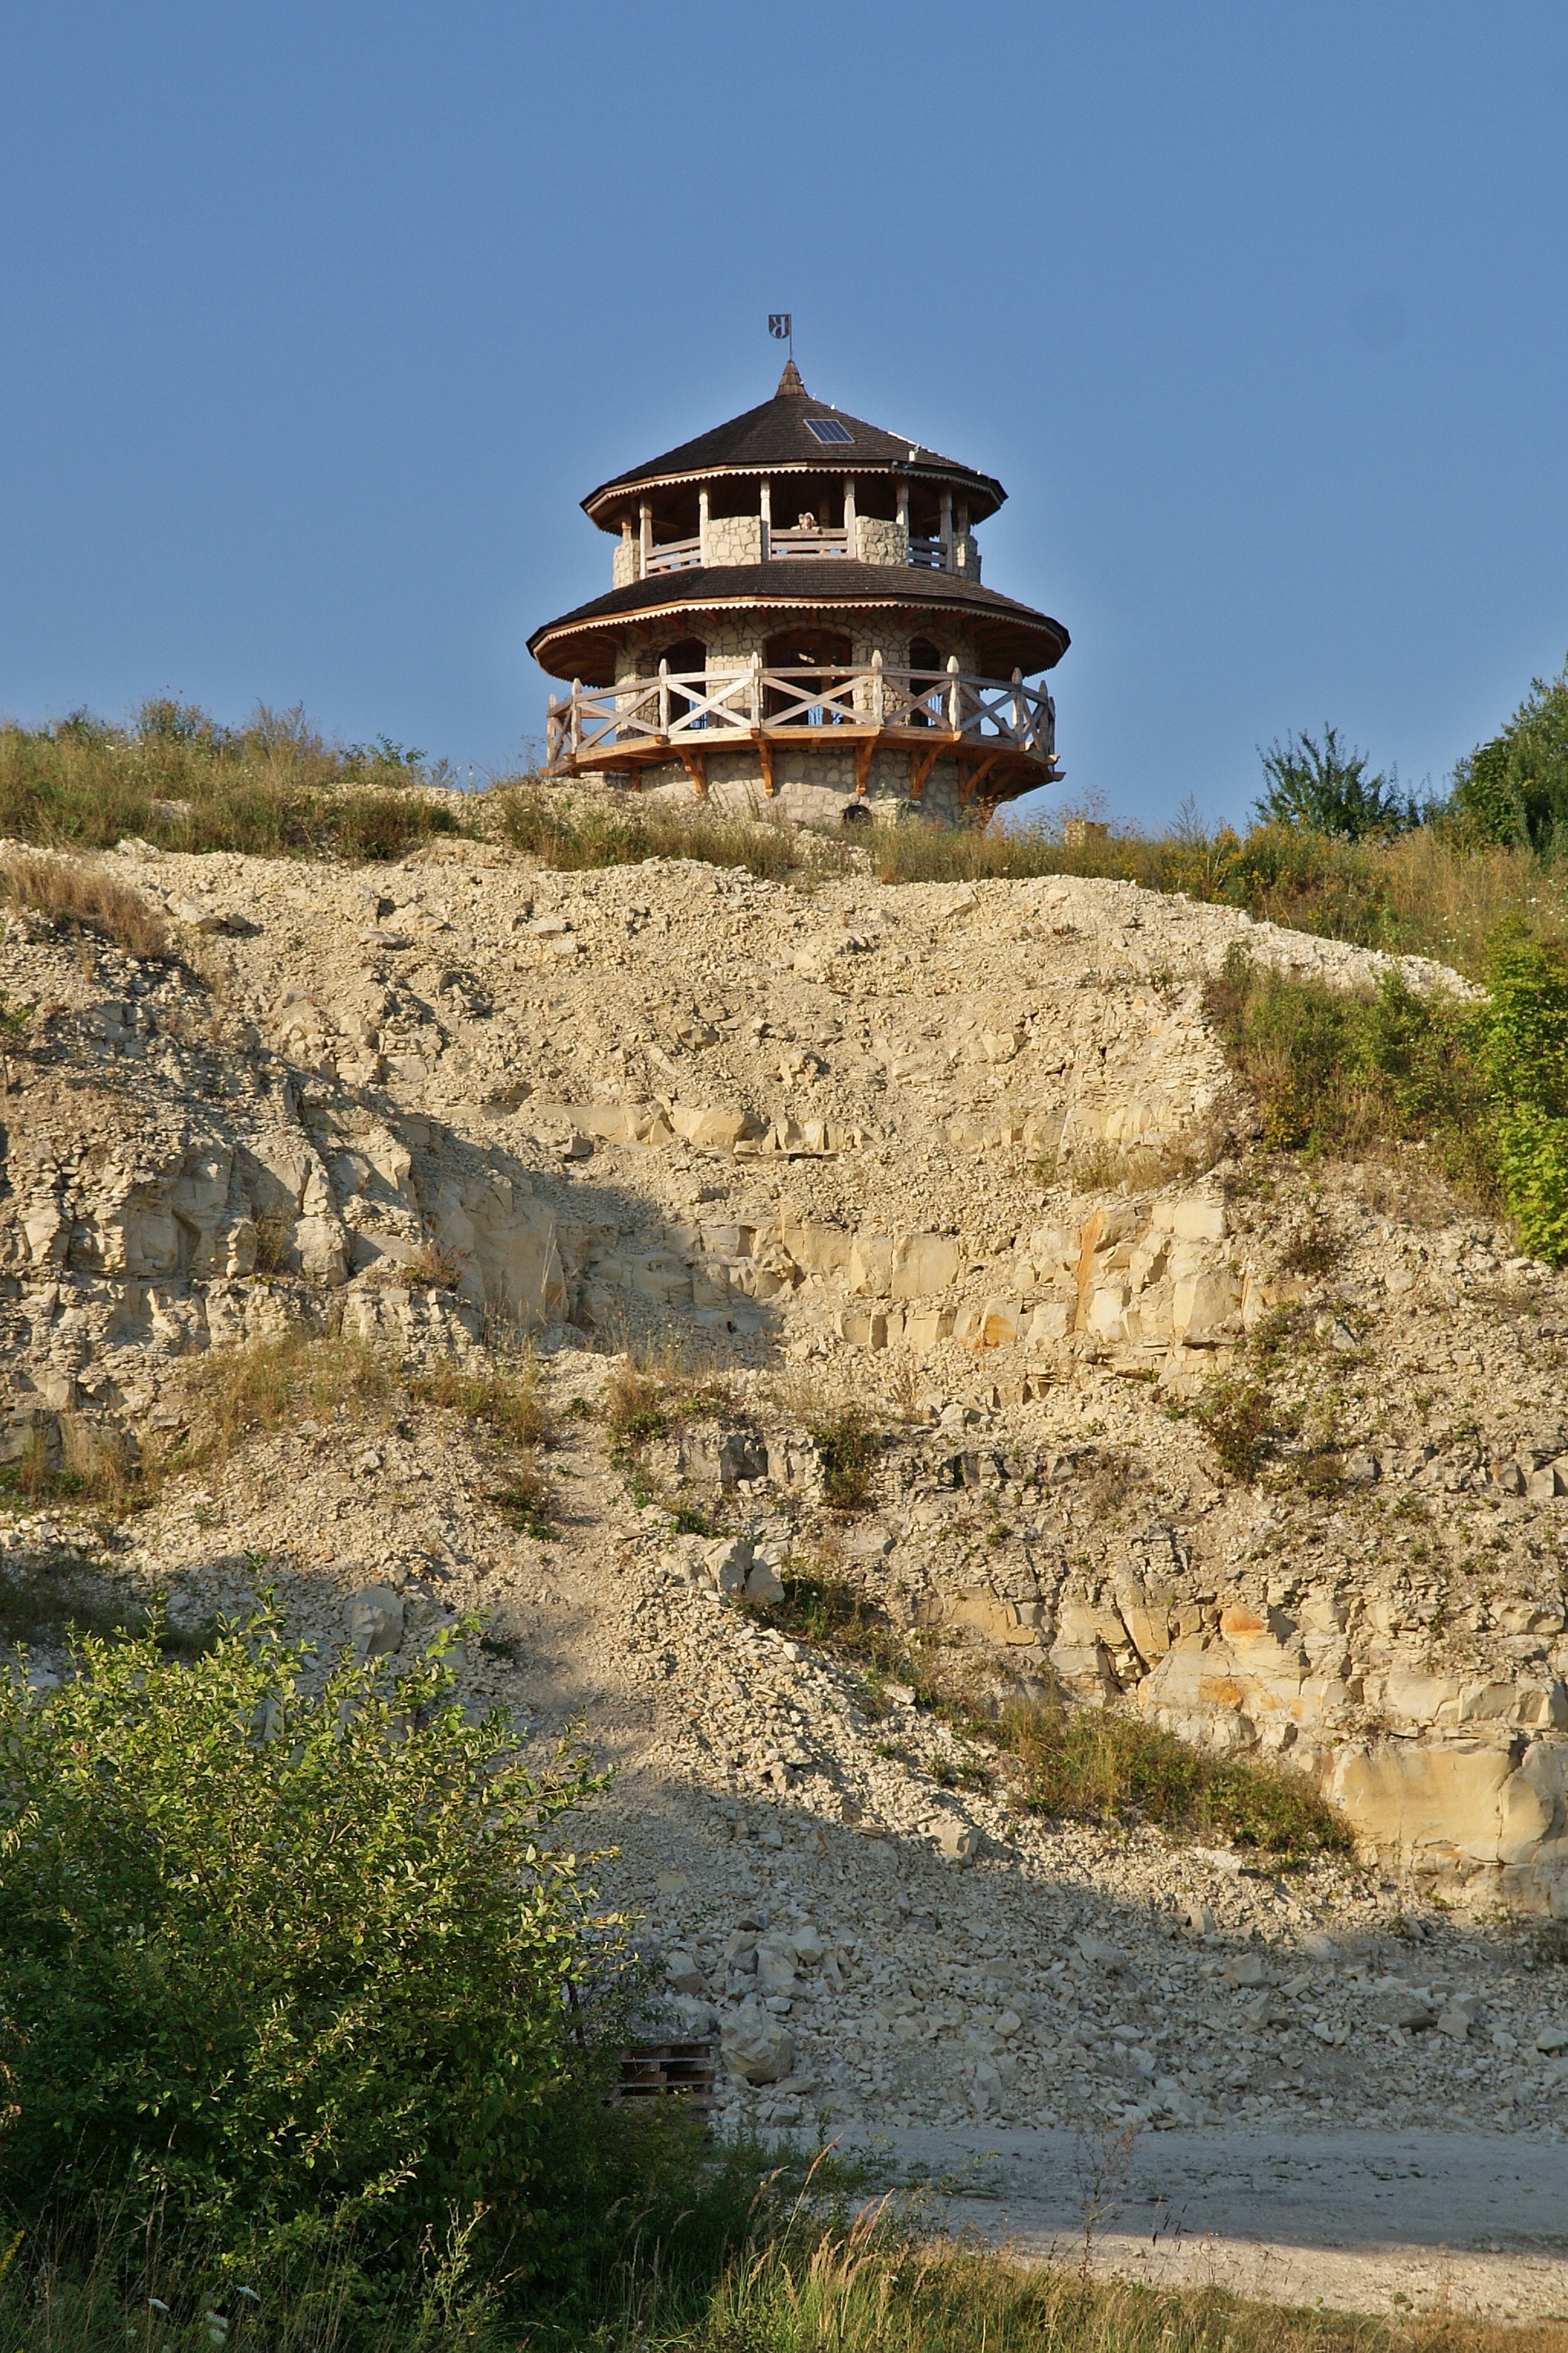
landscape, sea, rock, mountain, view, city, cliff, tower, fortification, terrain, geology, holidays, ruins, ancient history, krasnobrod, zamojszczyzna